Pangram

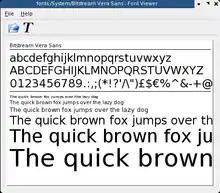
An English language pangram being used to demonstrate the Bitstream Vera Sans typeface

The best-known English pangram is "The quick brown fox jumps over the lazy dog". It has been used since at least the late 19th century and was used by Western Union to test Telex/TWX data communication equipment for accuracy and reliability. Pangrams like this are now used by a number of computer programs to display computer typefaces.